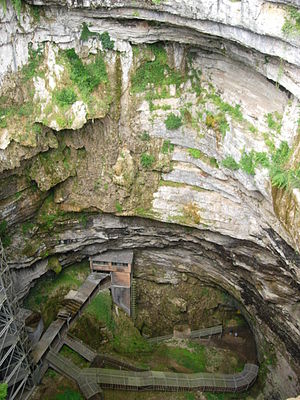
Padiracgrotten
Padirac Chasm.
Padiracgrotten, er en grotte i Frankrig, som blev fundet i 1856.